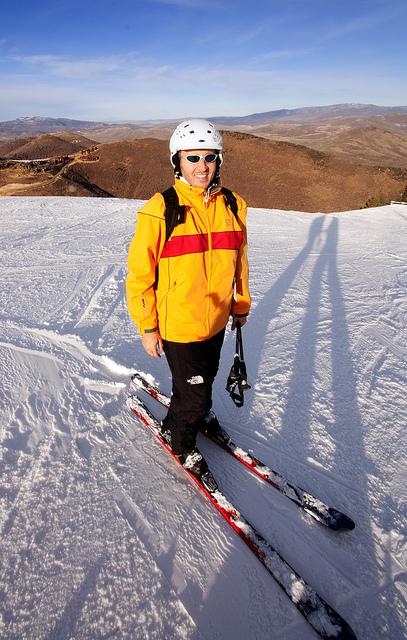
A person in the snow on some skis.